Which point is corresponding to the reference point?
Reference image:
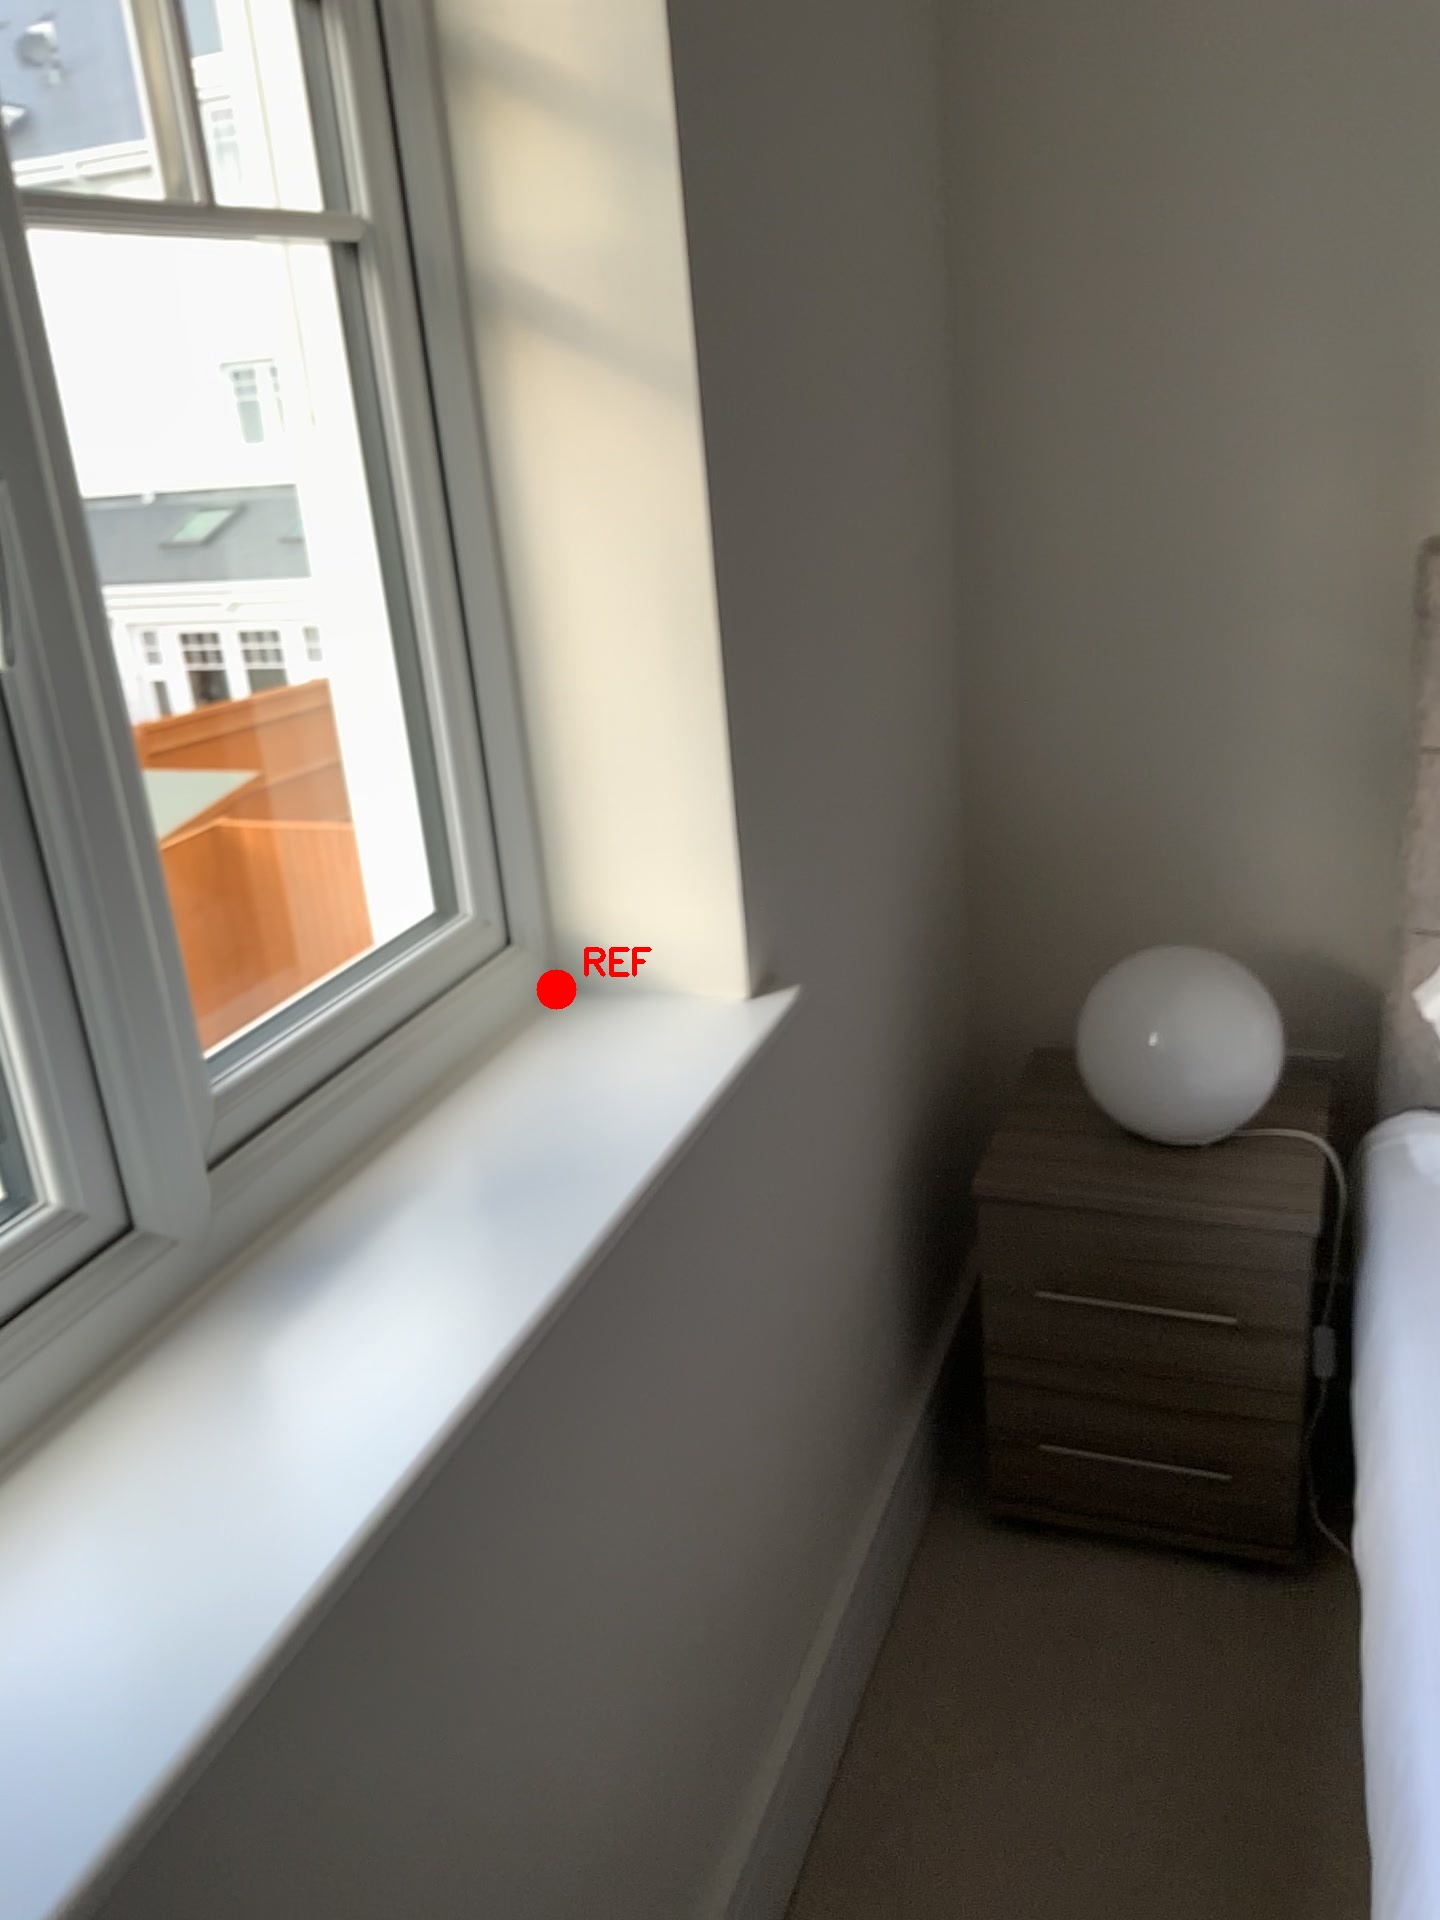
Option image:
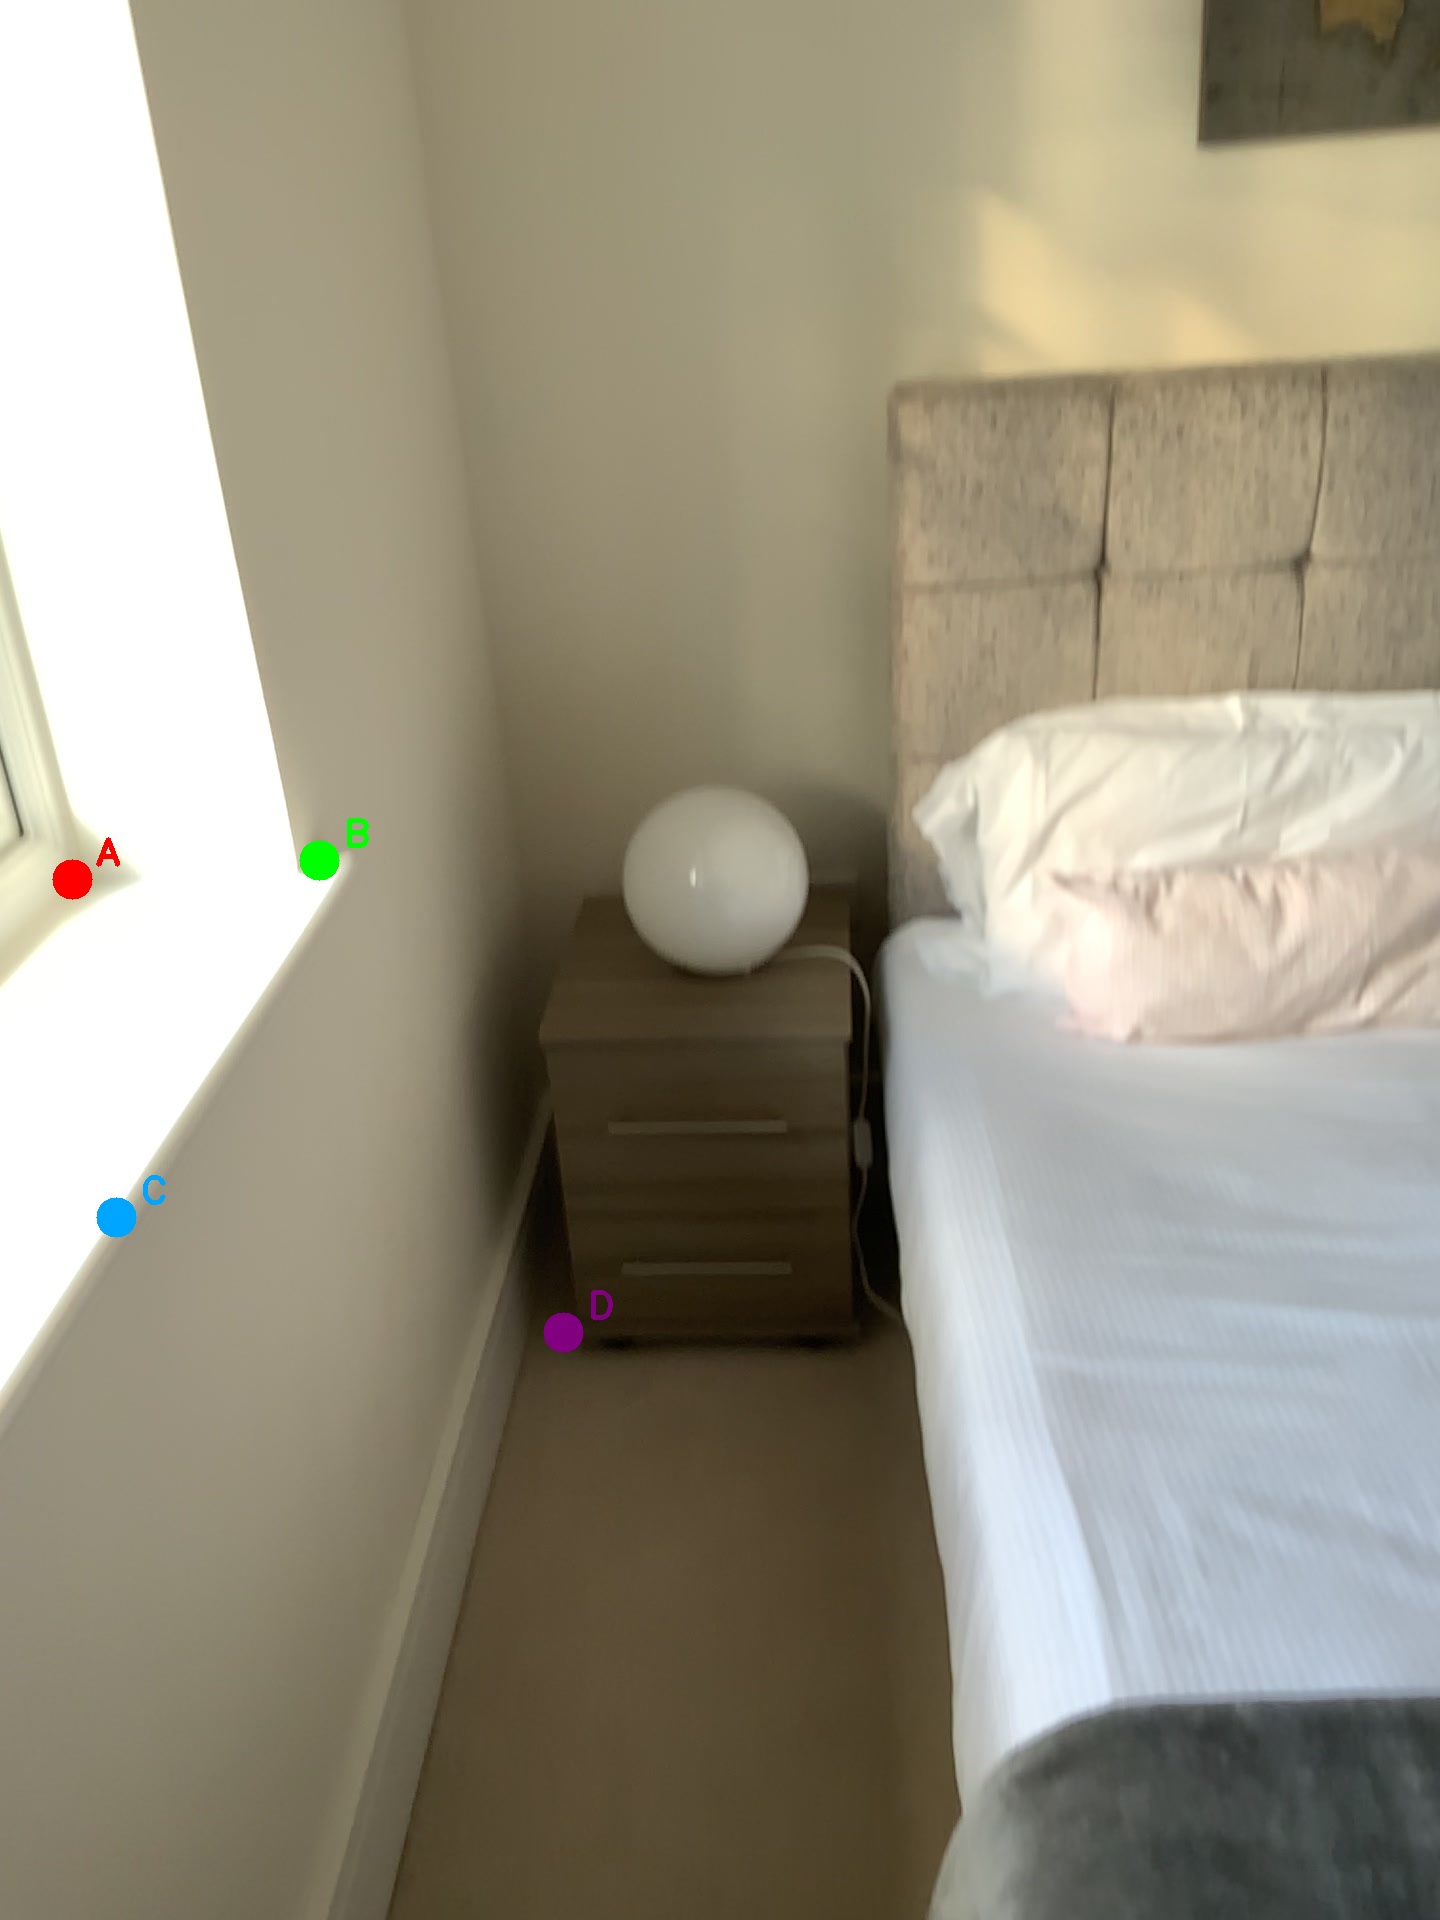
Choices:
Point A
Point B
Point C
Point D
Answer: (A)